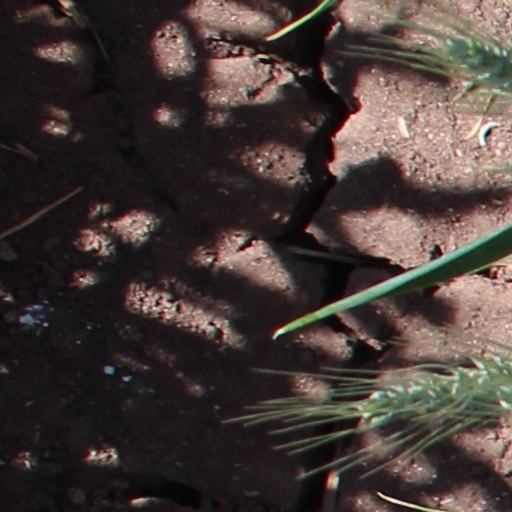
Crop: wheat